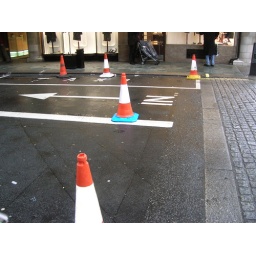
the only street in the UKthat you drive on the right side of the road